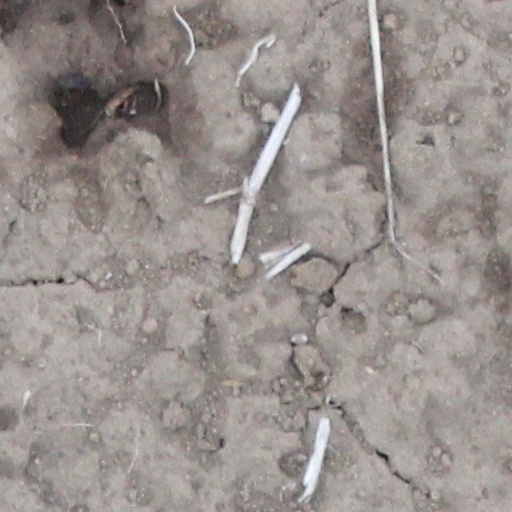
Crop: wheat